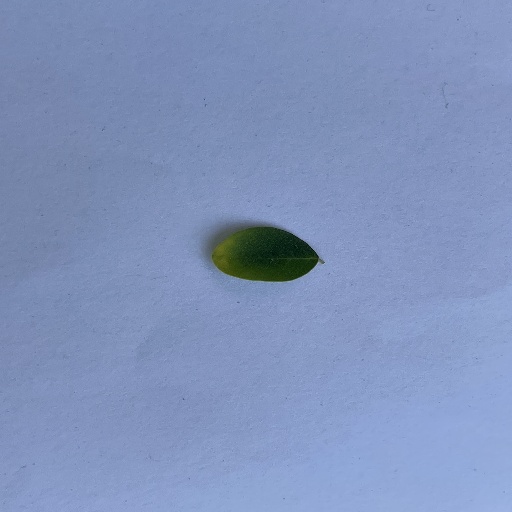
Species: Sojina
Leaf condition: Bacterial Spot